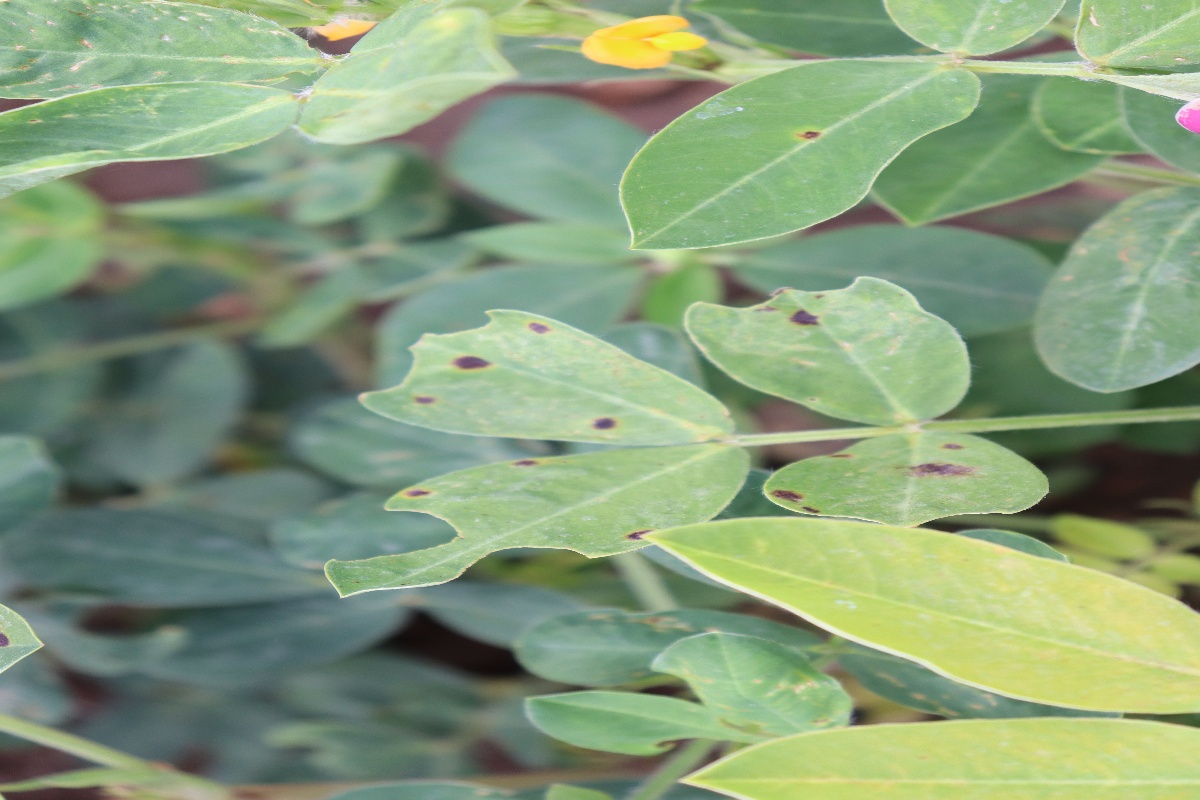
Label: nutrition deficiency